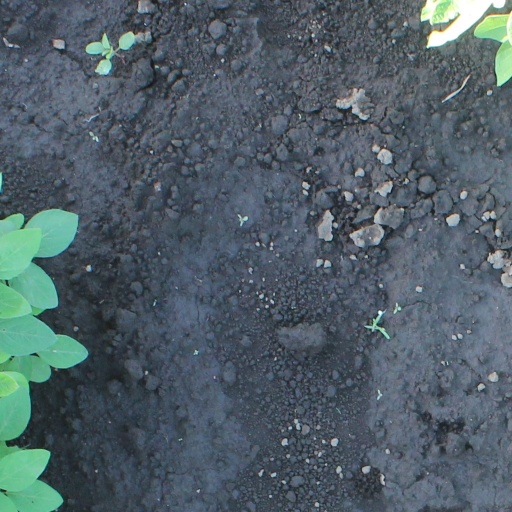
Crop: soybean